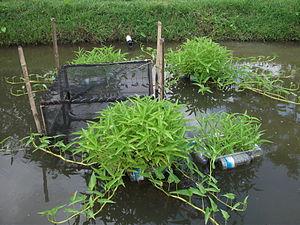
L’aquaculture biologique est la forme de production aquacole qui répond à un cahier des charges imposant certains critères de production dite « biologique ».